List of honey plants

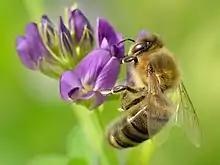
"Medicago sativa"

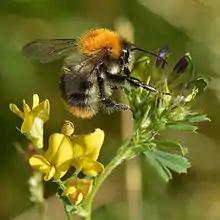
"Medicago x varia"

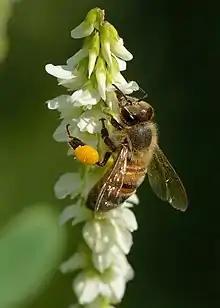
"Melilotus albus"

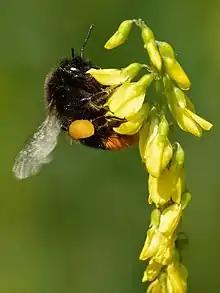
"Melilotus officinalis"

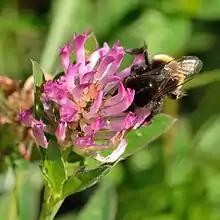
"Trifolium medium"

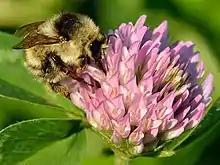
"Trifolium pratense"

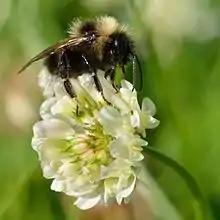
"Trifolium repens"

All the plants of this family are found in the neotropics.